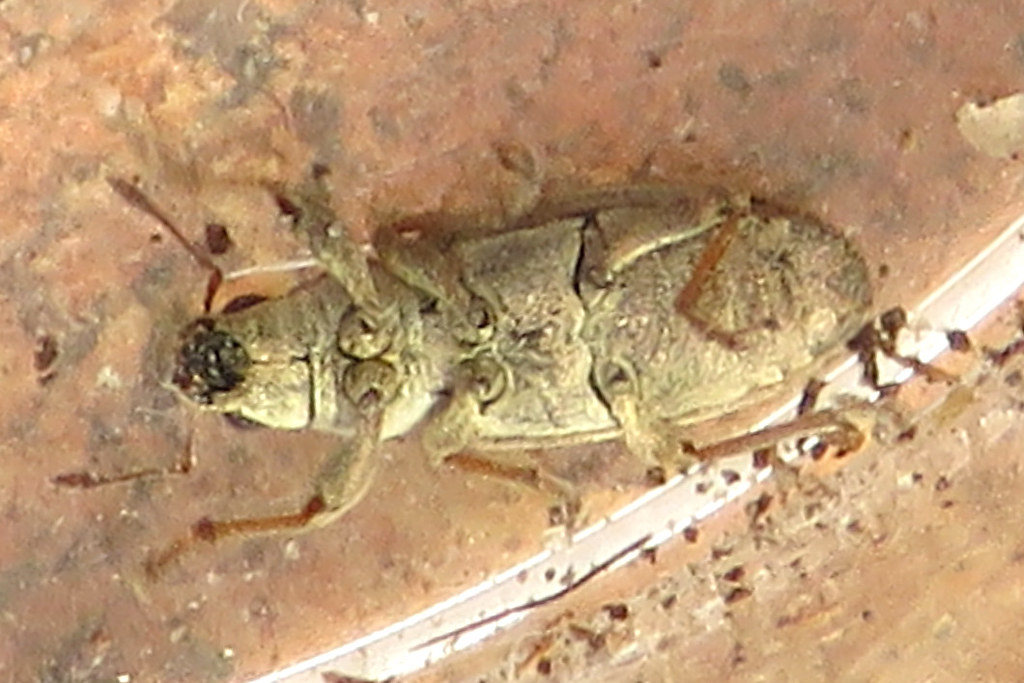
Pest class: pea_leaf_weevil